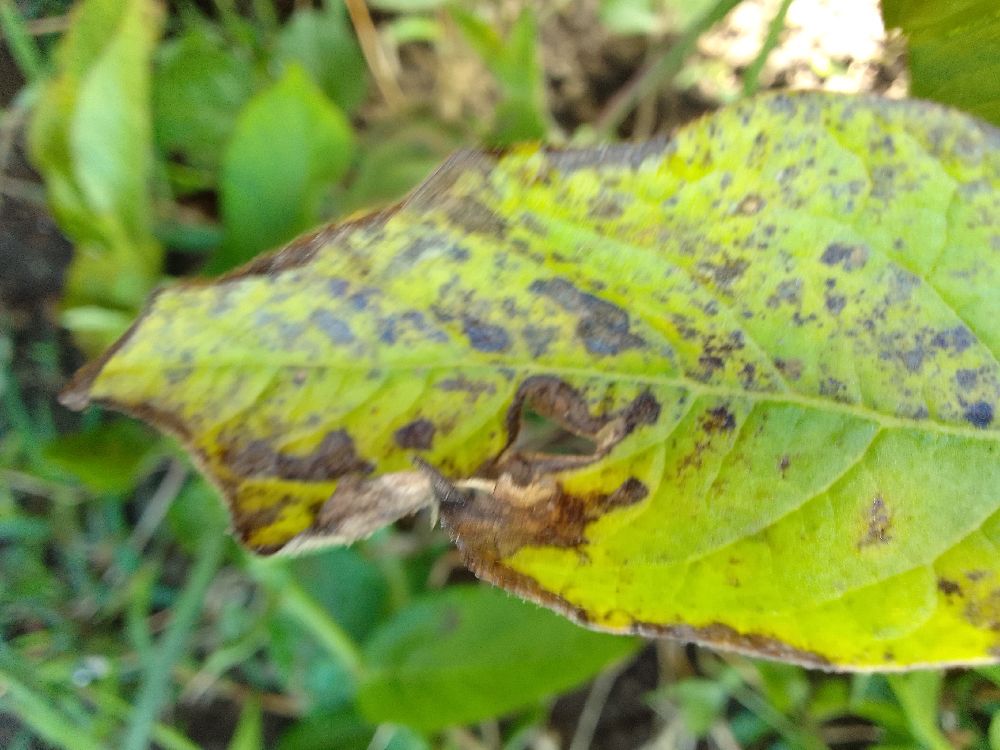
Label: Early blight